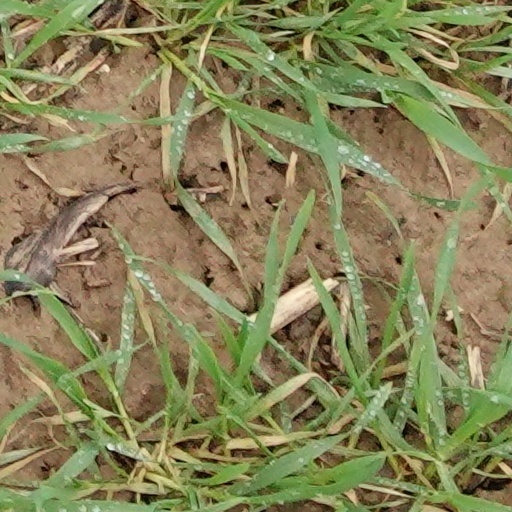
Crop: wheat